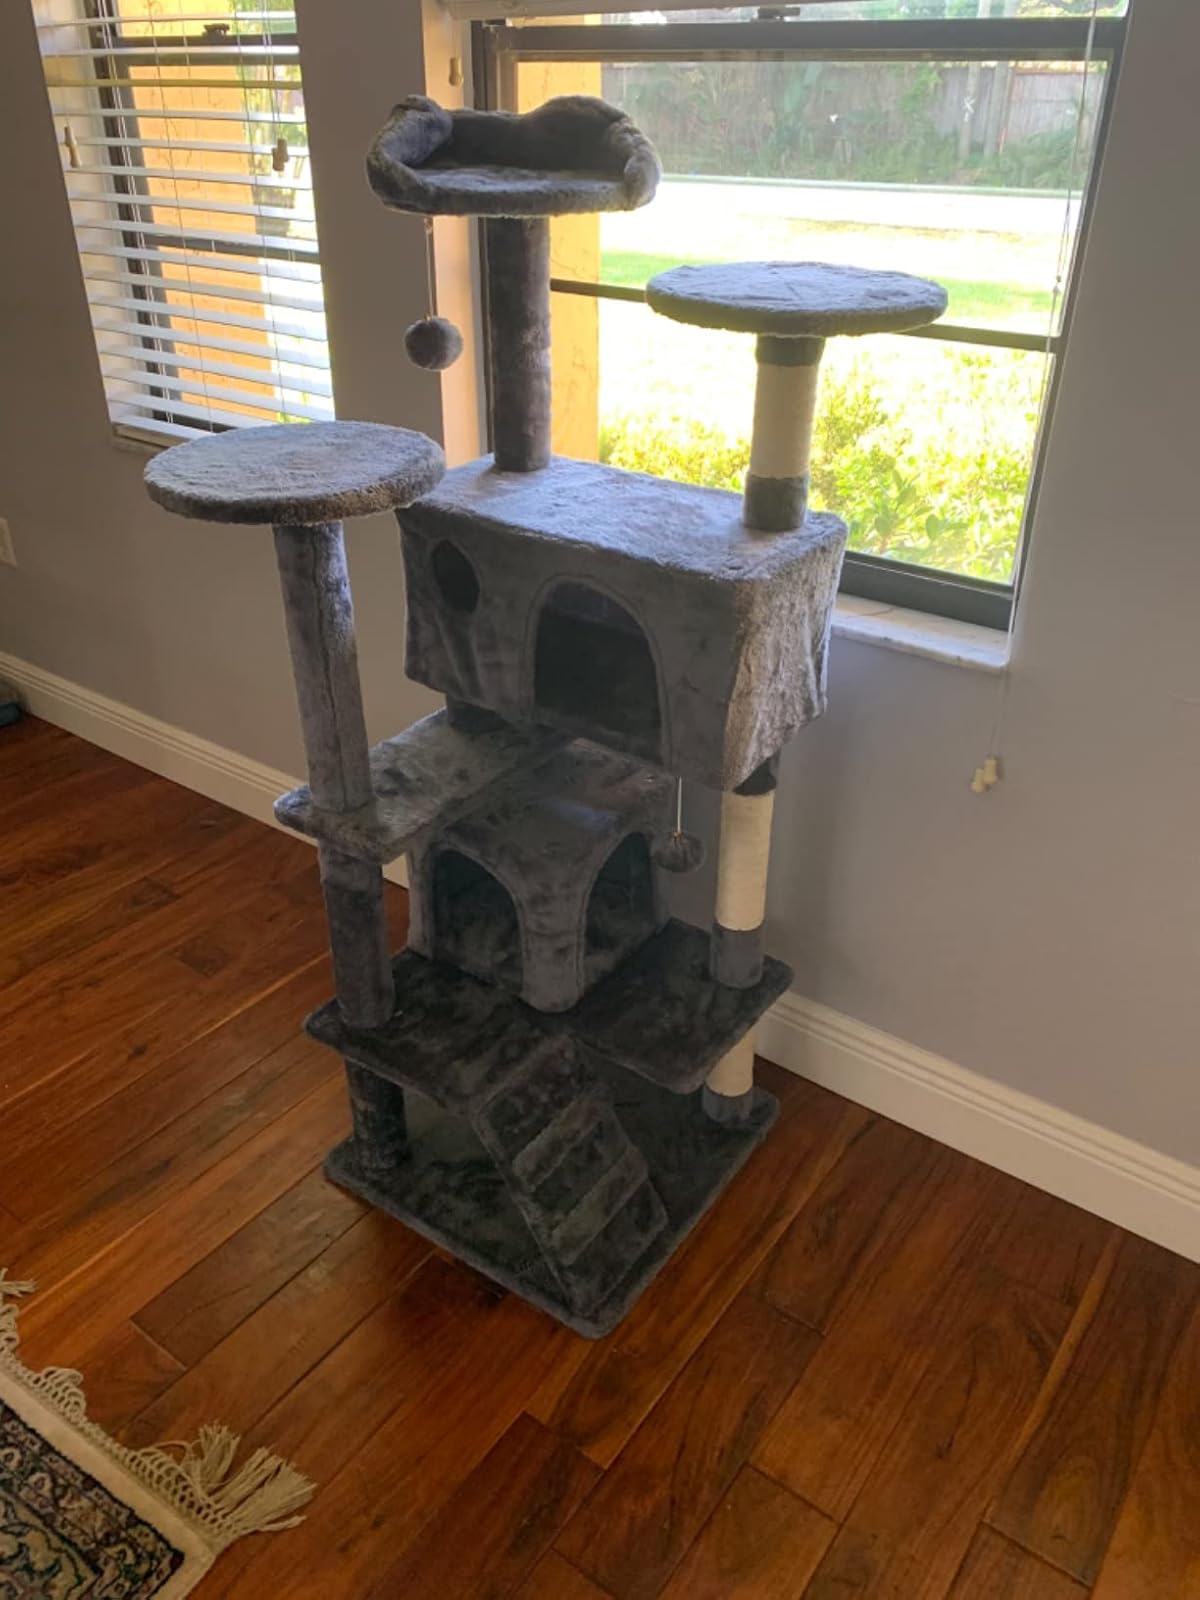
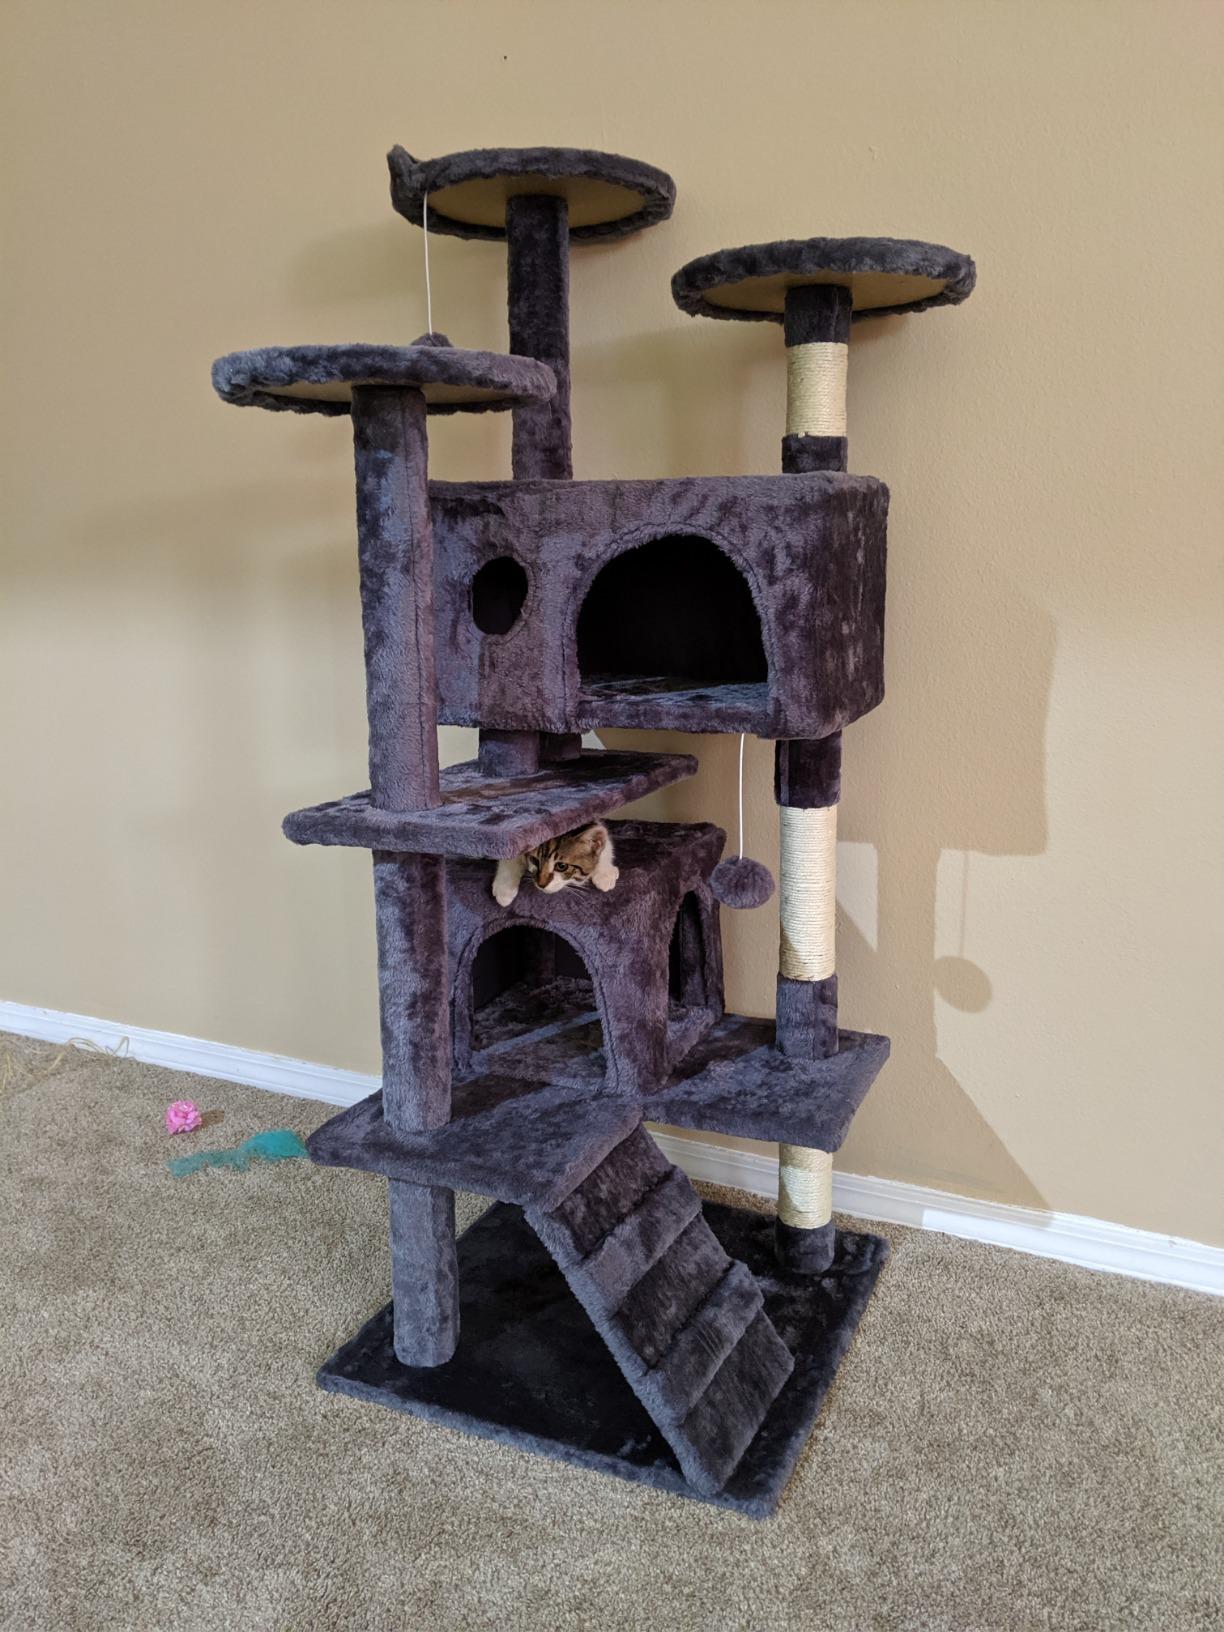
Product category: items_cat tree
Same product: yes